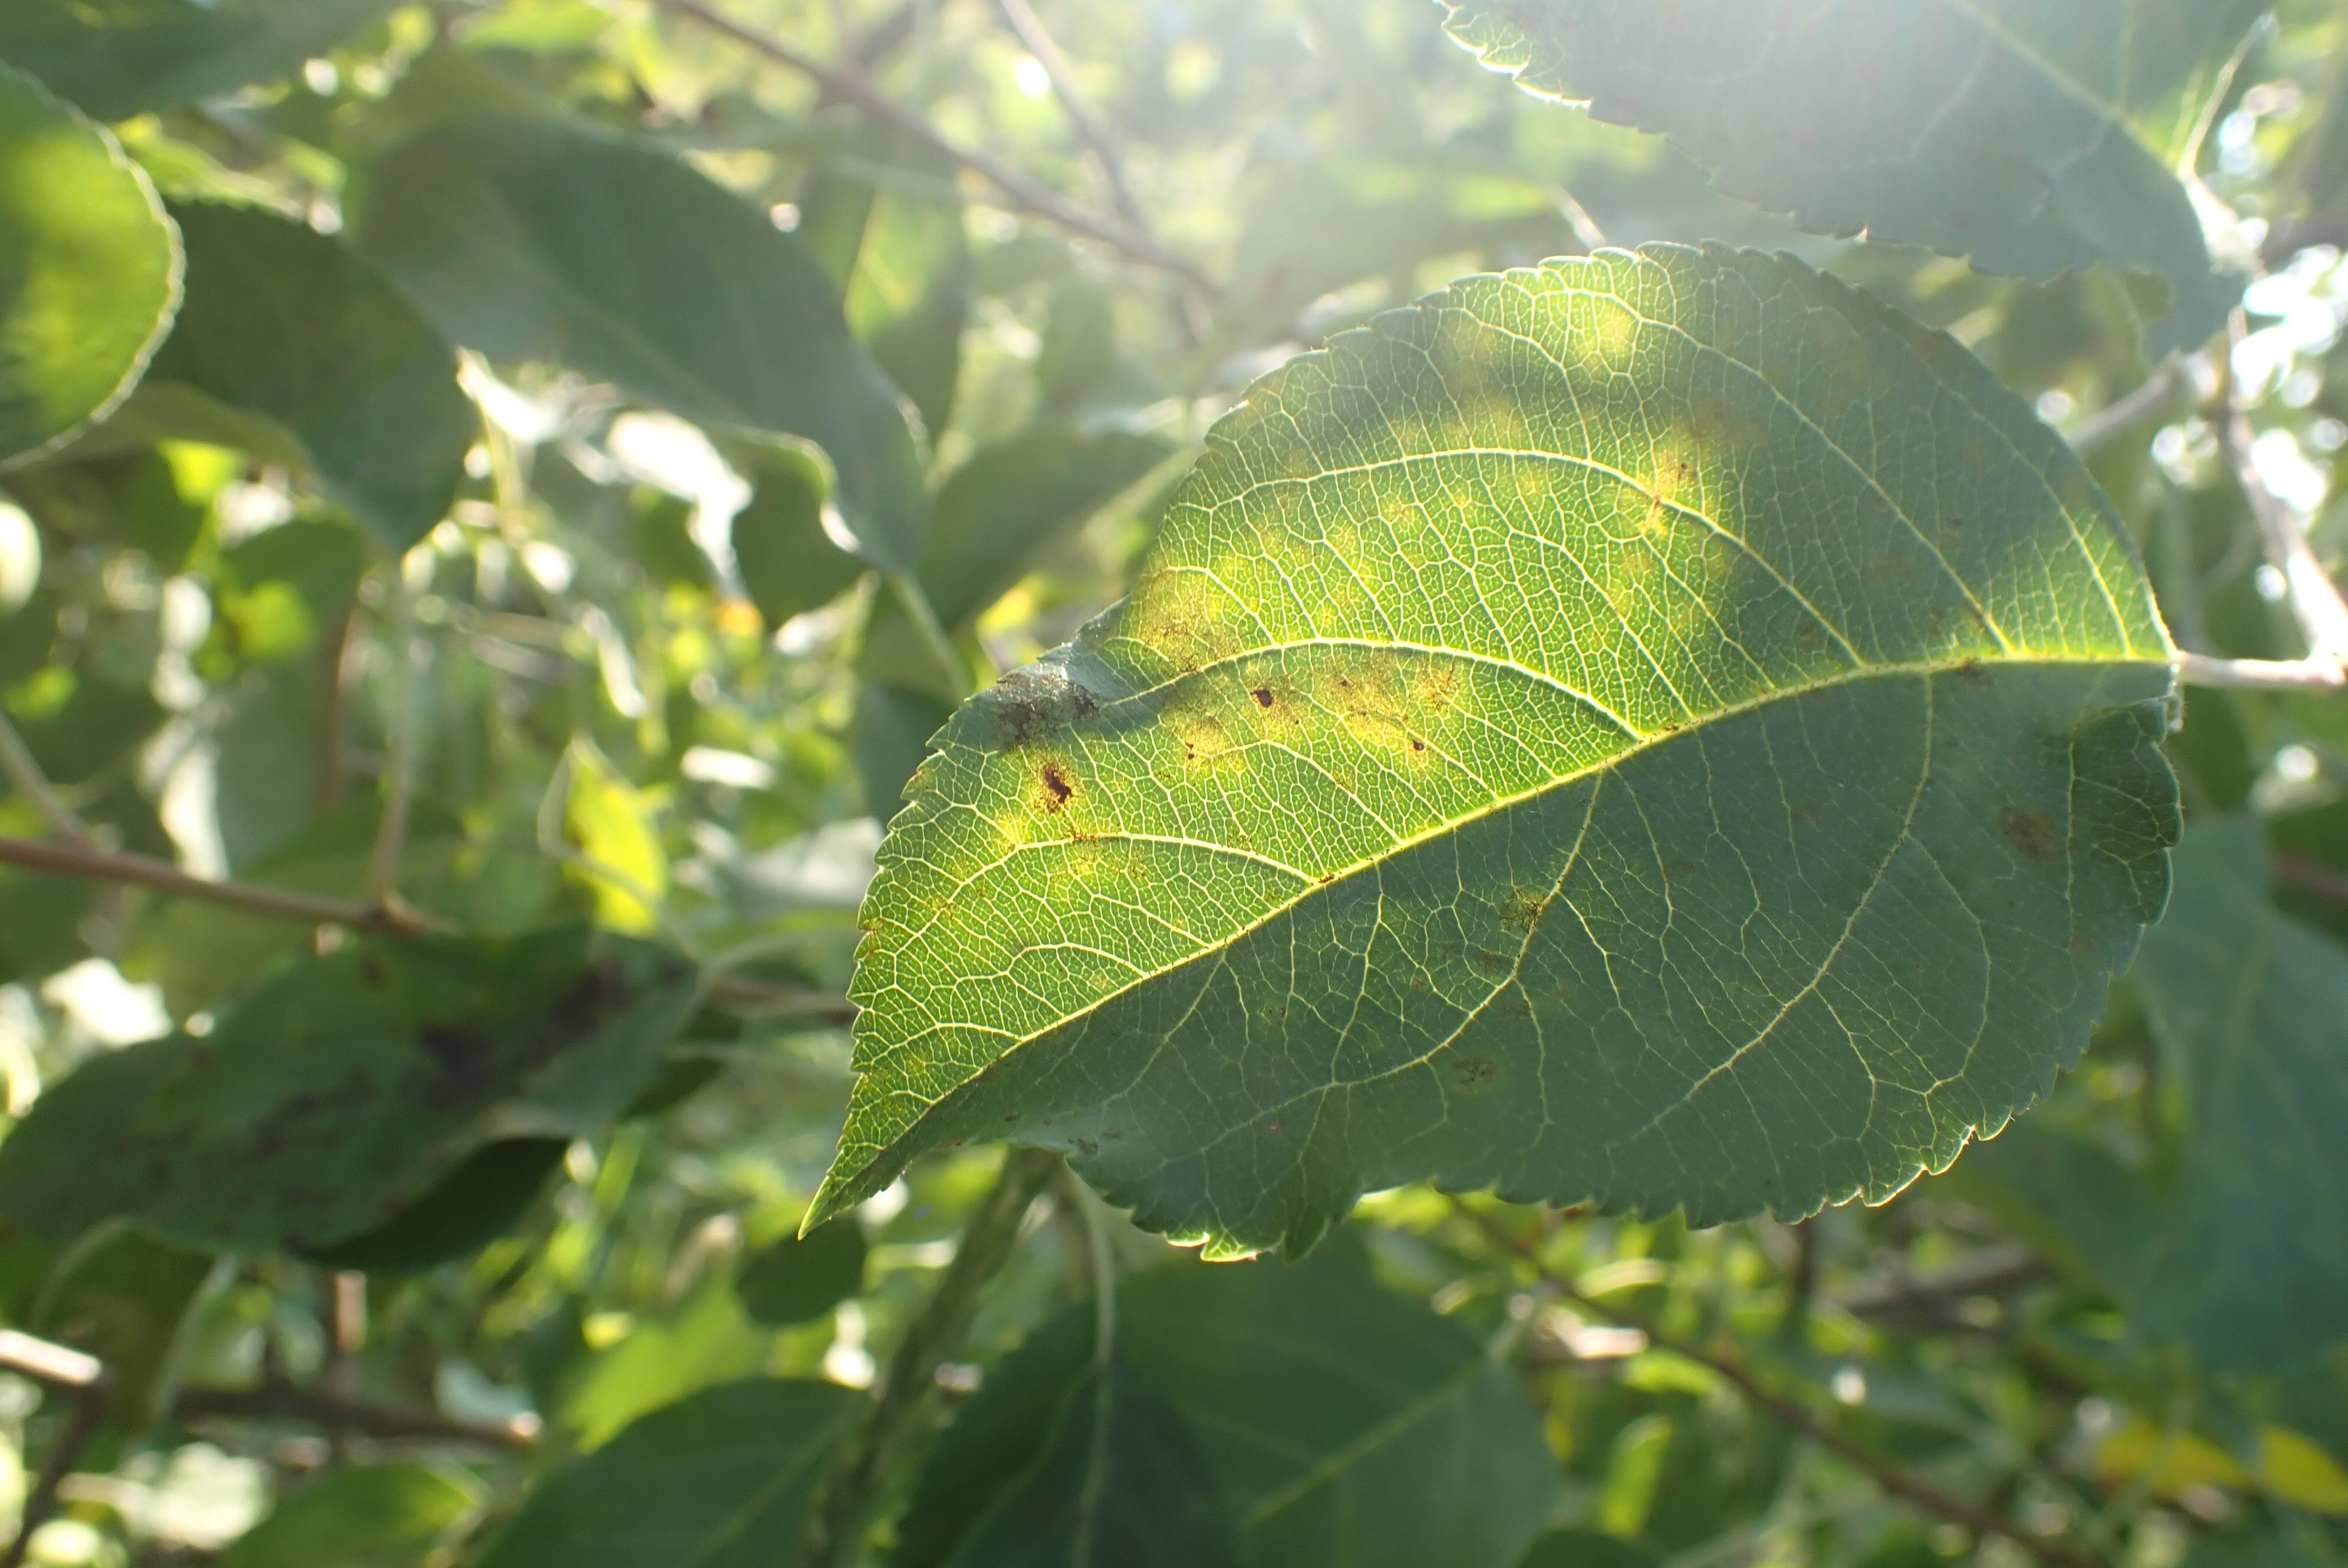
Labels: scab